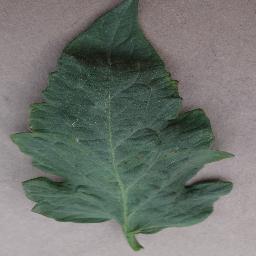
Label: Tomato___Bacterial_spot